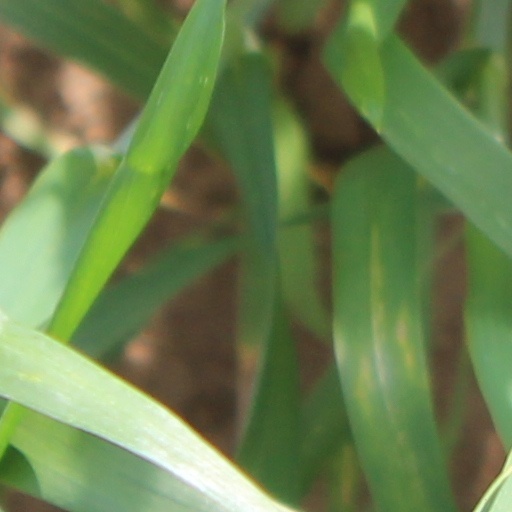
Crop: wheat